Qenan Al-Ghamdi

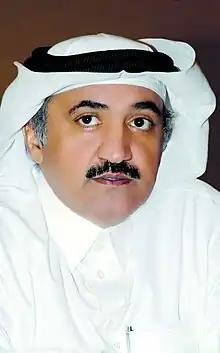
Portrait of Qenan Al-Ghamdi

Mr Qenan Al-Ghamdi (Arabic: قينان الغامدي) is a Saudi Arabian journalist and former editor in chief of "Al-Watan" (Arabic: "جريدة الوطن السعودية"), a popular newspaper based in the south of Saudi Arabia.